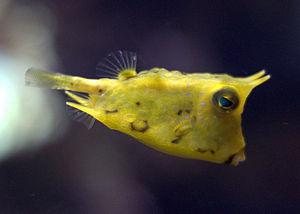
Poisson vache à longues cornes Español: Pez cofre cornudo Svenska: Långhornad kofisk